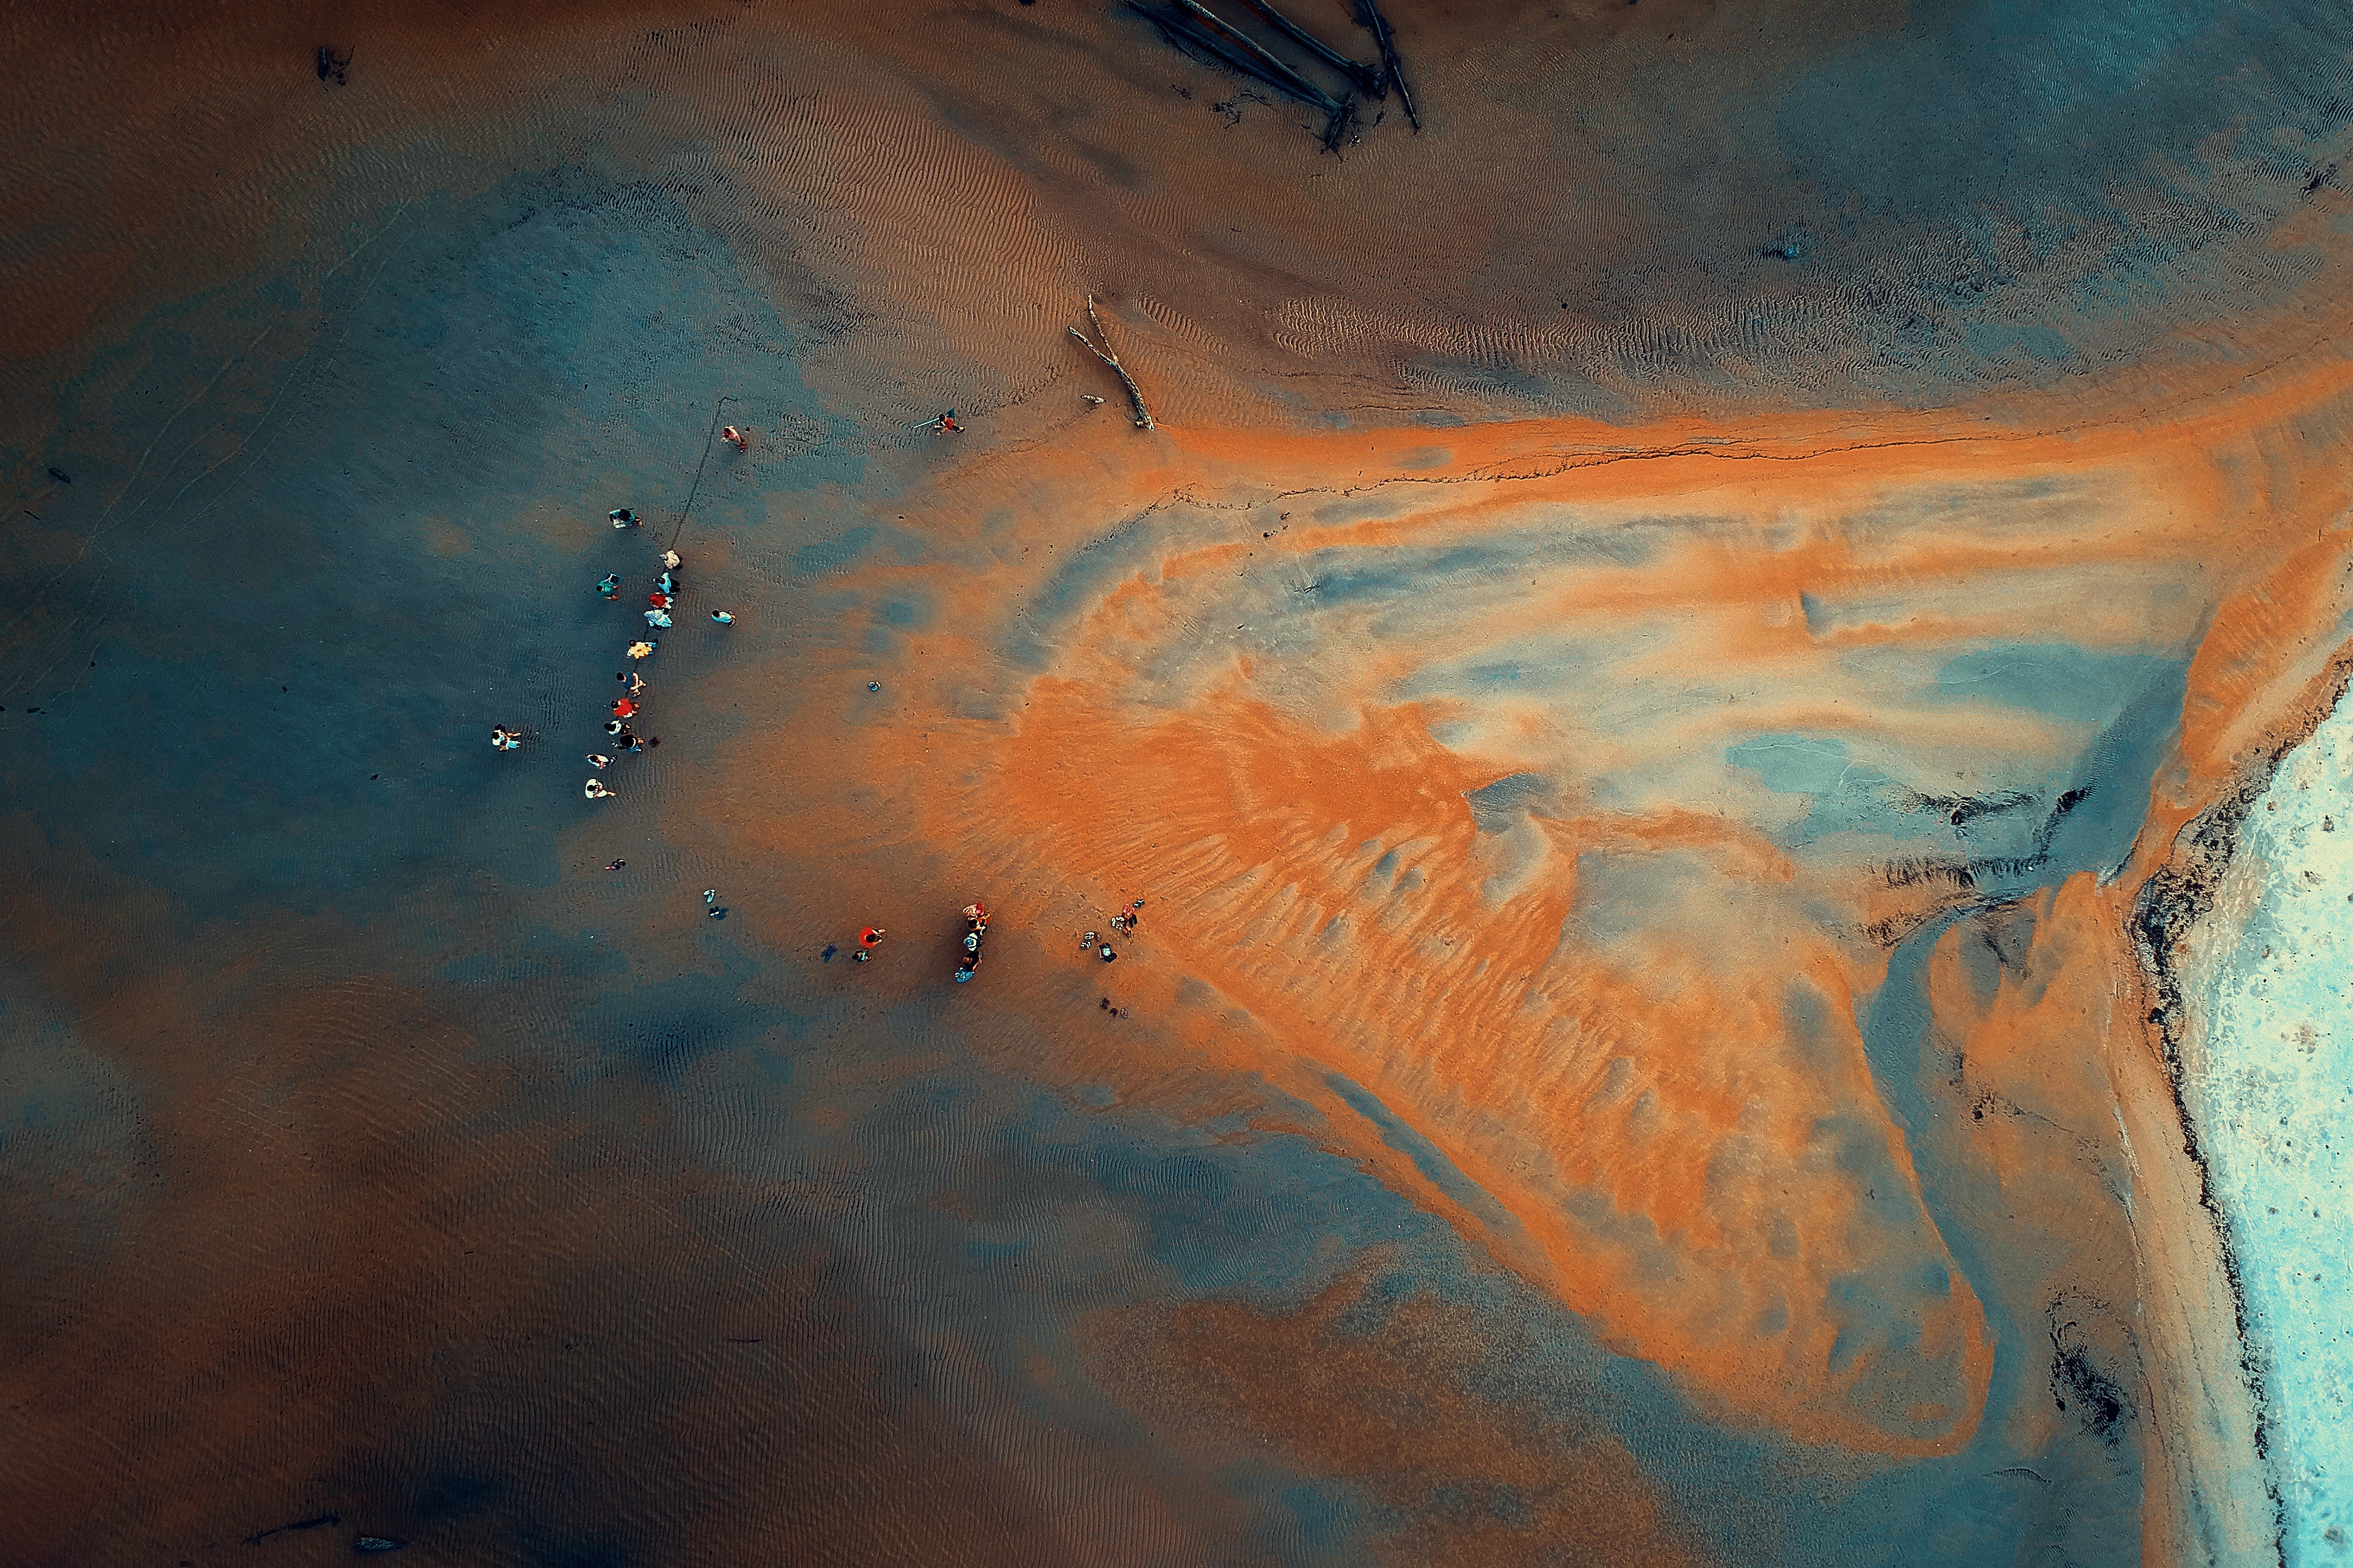
blue, painting, orange, red, modern art, watercolor paint, art, water, visual arts, acrylic paint, line, sky, paint, geological phenomenon, artwork, wood, space